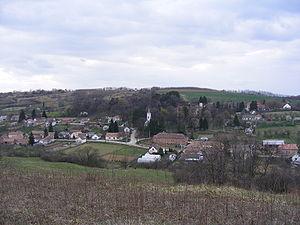
Bakóca est un village et une commune du comitat de Baranya en Hongrie.